Sky position (RA, Dec in degrees): 196.641, -2.603
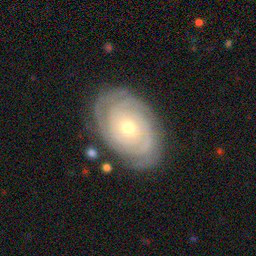
Galaxy morphology: Unbarred Tight Spiral Galaxies